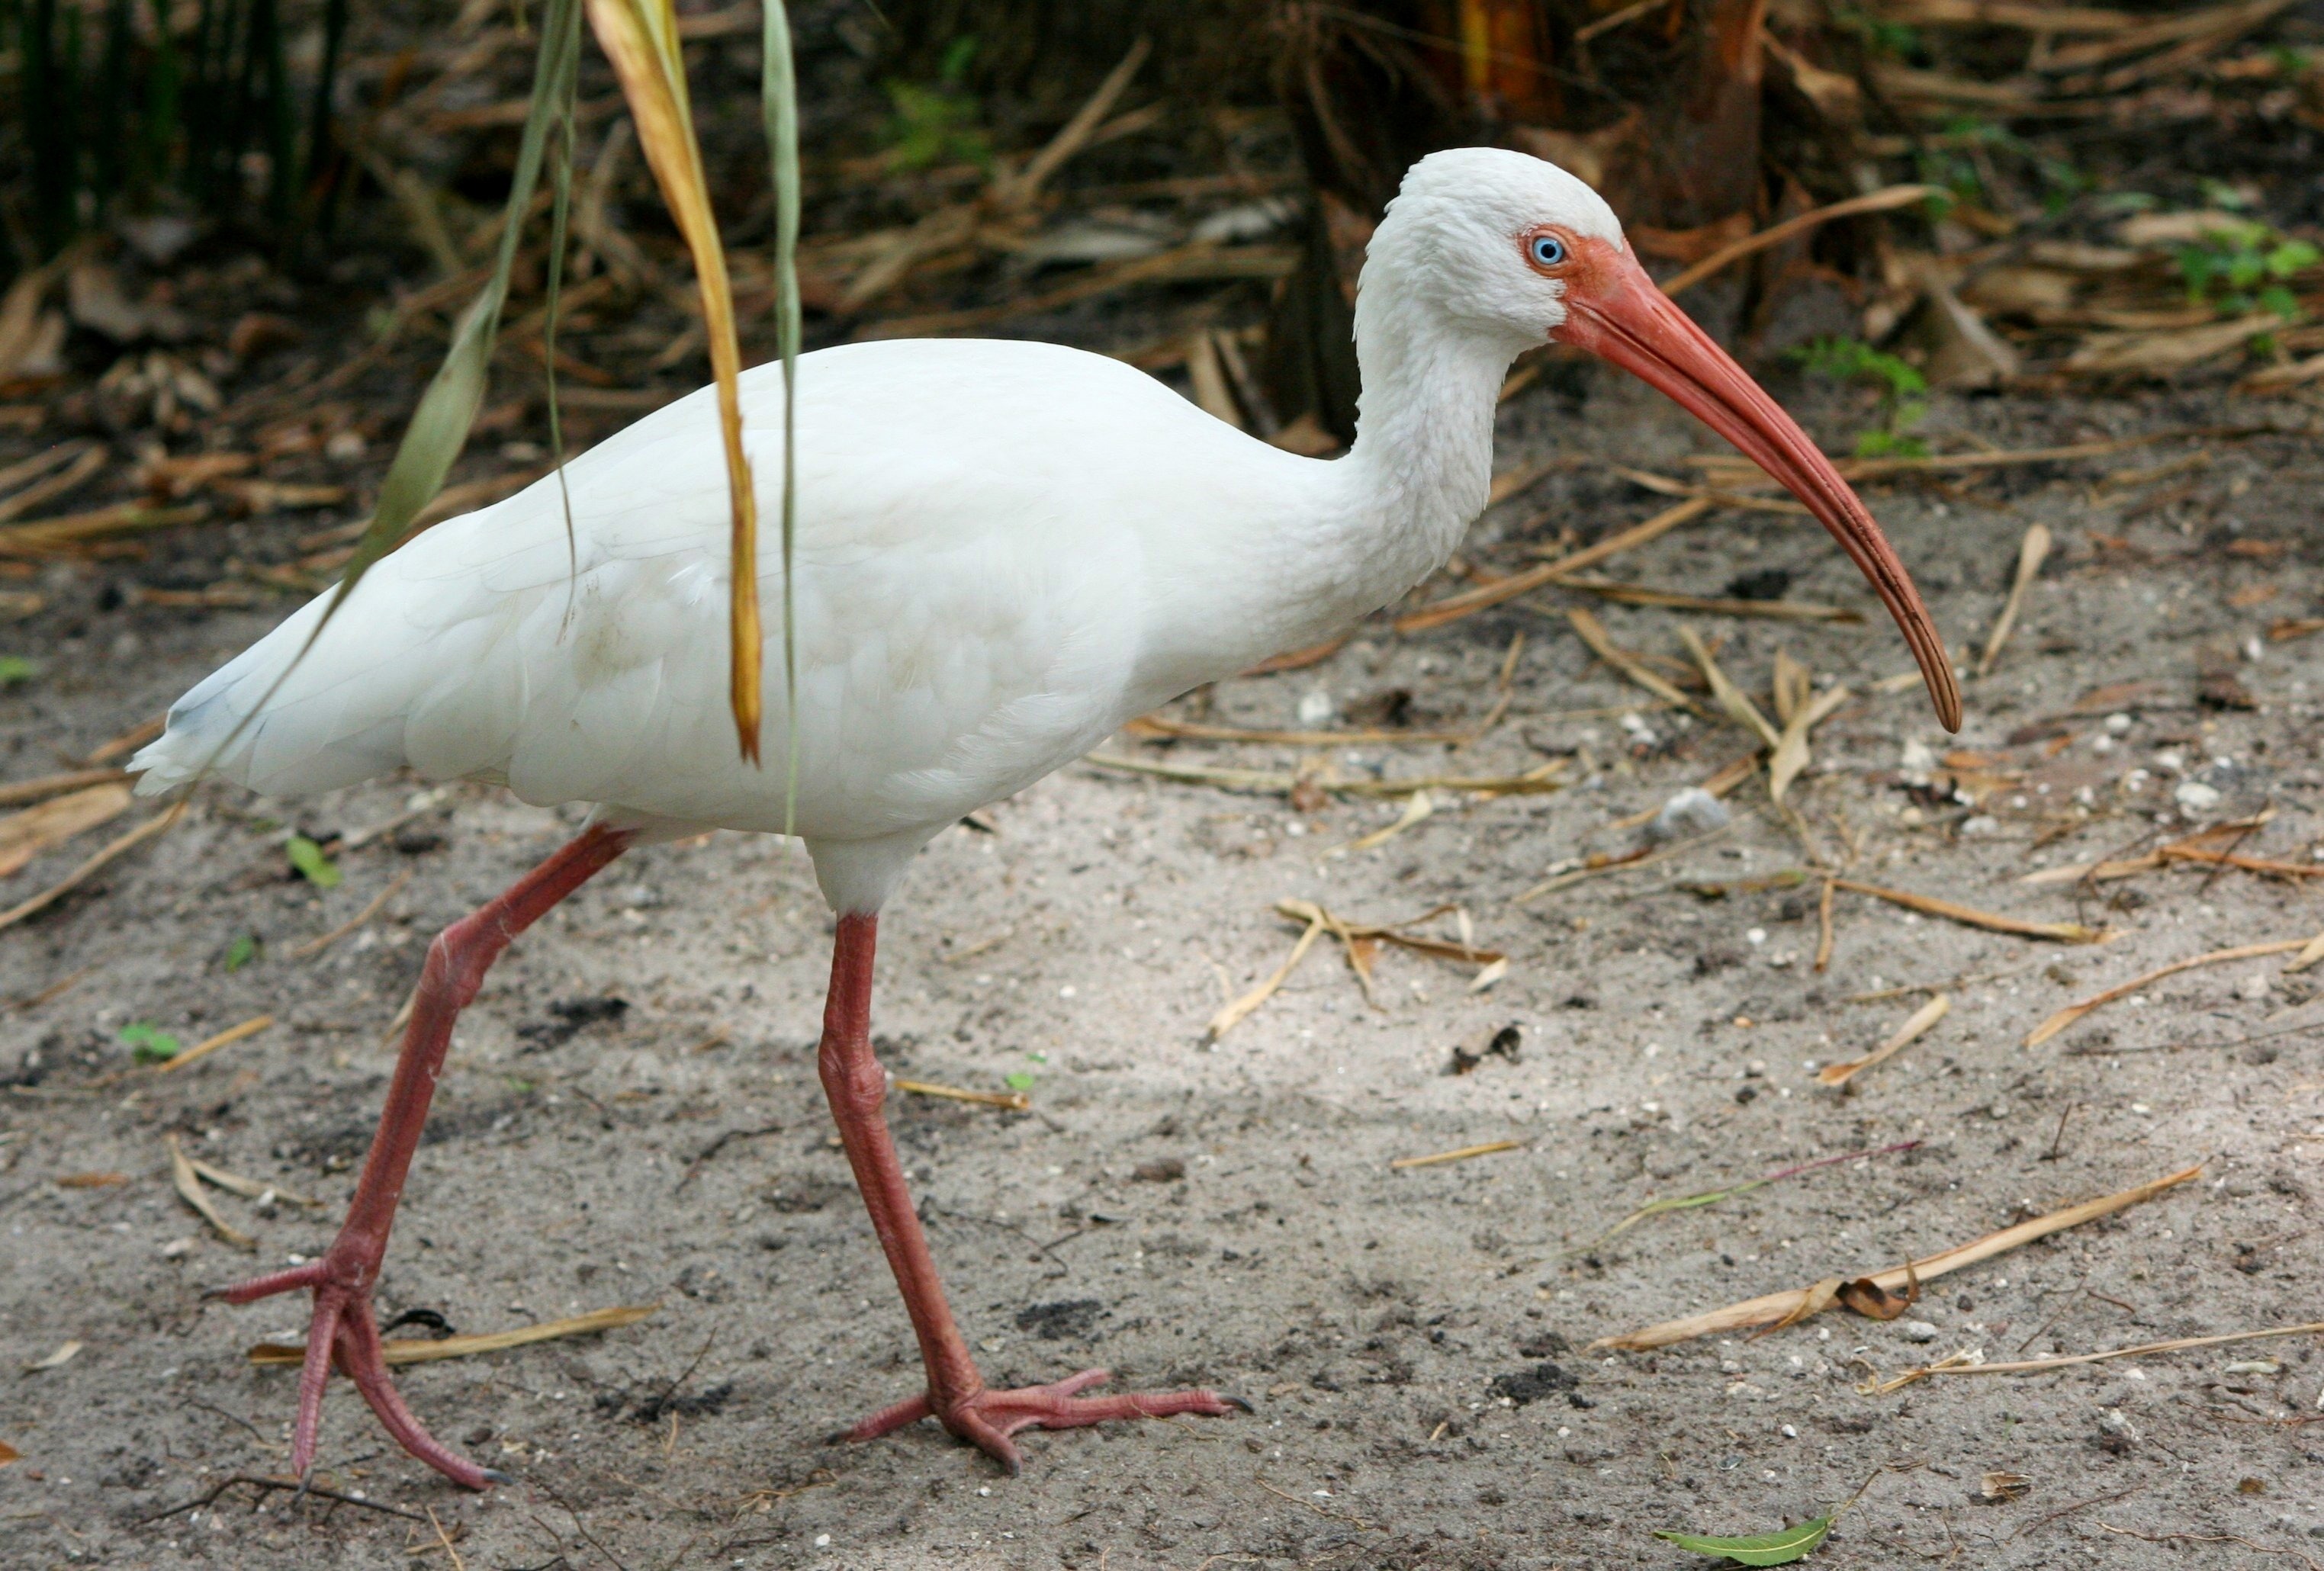
bird, wildlife, beak, fauna, stork, aquatic bird, wading bird, vertebrate, waterfowl, ibis, pelecaniformes, white stork, white ibis, threskiornithinae, ciconiiformes, threskiornithidae